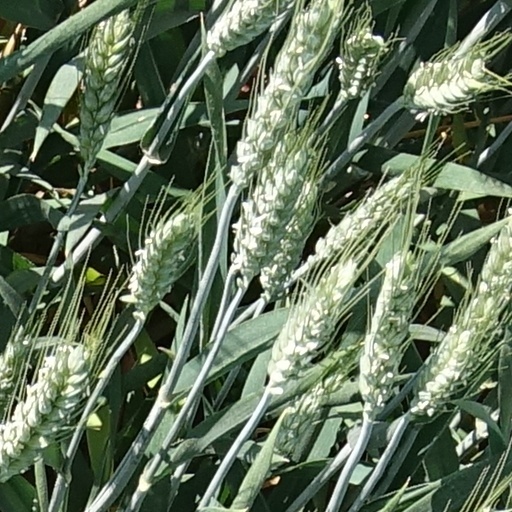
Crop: wheat